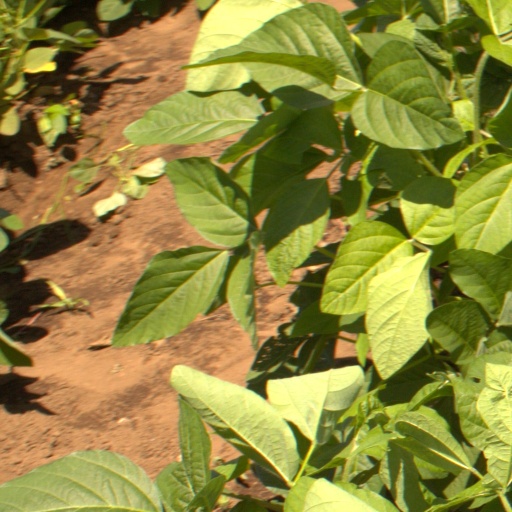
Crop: soybean